Don Pedro Reservoir

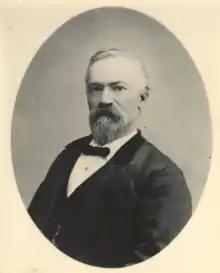
Lake Don Pedro is named after Don Pedro Sainsevain.

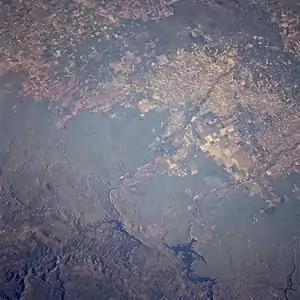
Overhead view of Don Pedro Reservoir (bottom/east center−right), upstream of irrigated fields in the San Joaquin Valley (top/west)

The reservoir is located in the foothills of the Sierra Nevada. Communities located nearby are Moccasin and La Grange. It is the sixth-largest reservoir in California.